National Chung-Shan Institute of Science and Technology

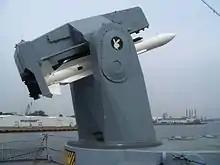
Mk 13 missile launcher with SM-1

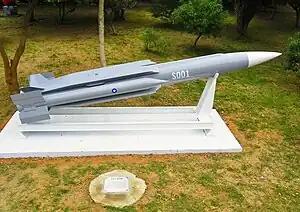
First model of the Hsiung Feng III Anti-Ship Missile

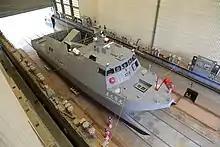
Test ship "Glorious Star"

In 2014 NCSIST was made an administrative corporation by the government, ending its period of secrecy and opening up the opportunity to partner with foreign corporations and export equipment internationally. The new corporate Board of Directors had their first meeting on April 18, 2014. The transition removed a number of restrictions for employees who were now no longer members of the military.